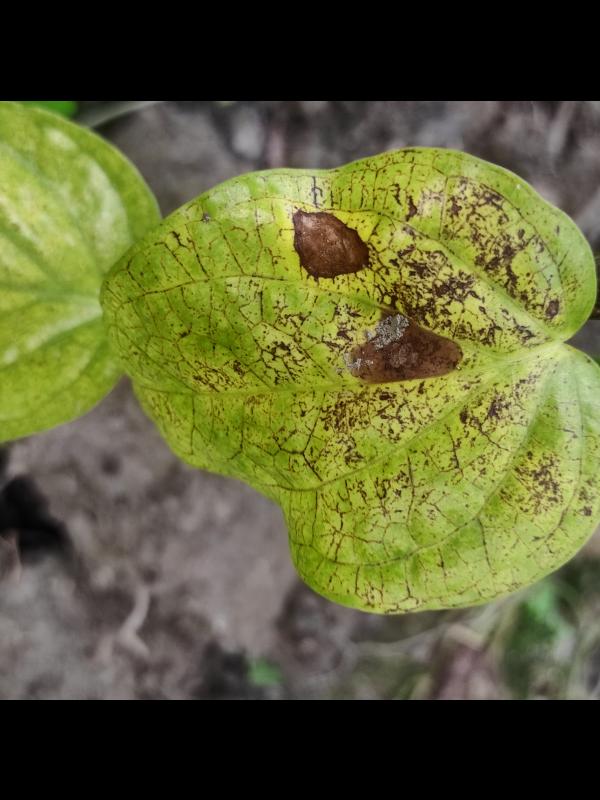
Label: Fungal_Brown_Spot_Disease